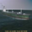
Label: ship